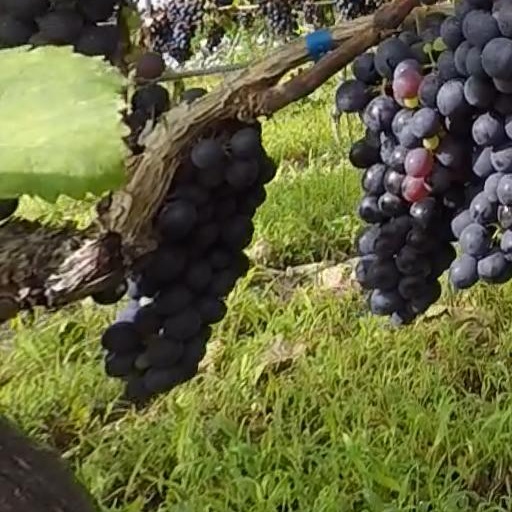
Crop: grape